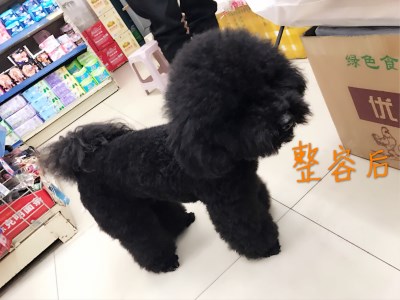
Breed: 7449-n000128-teddy